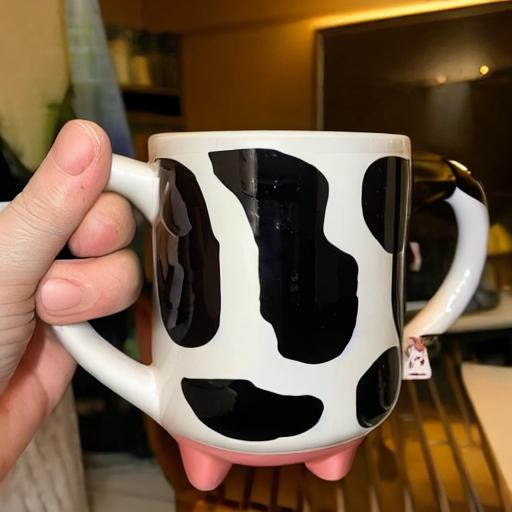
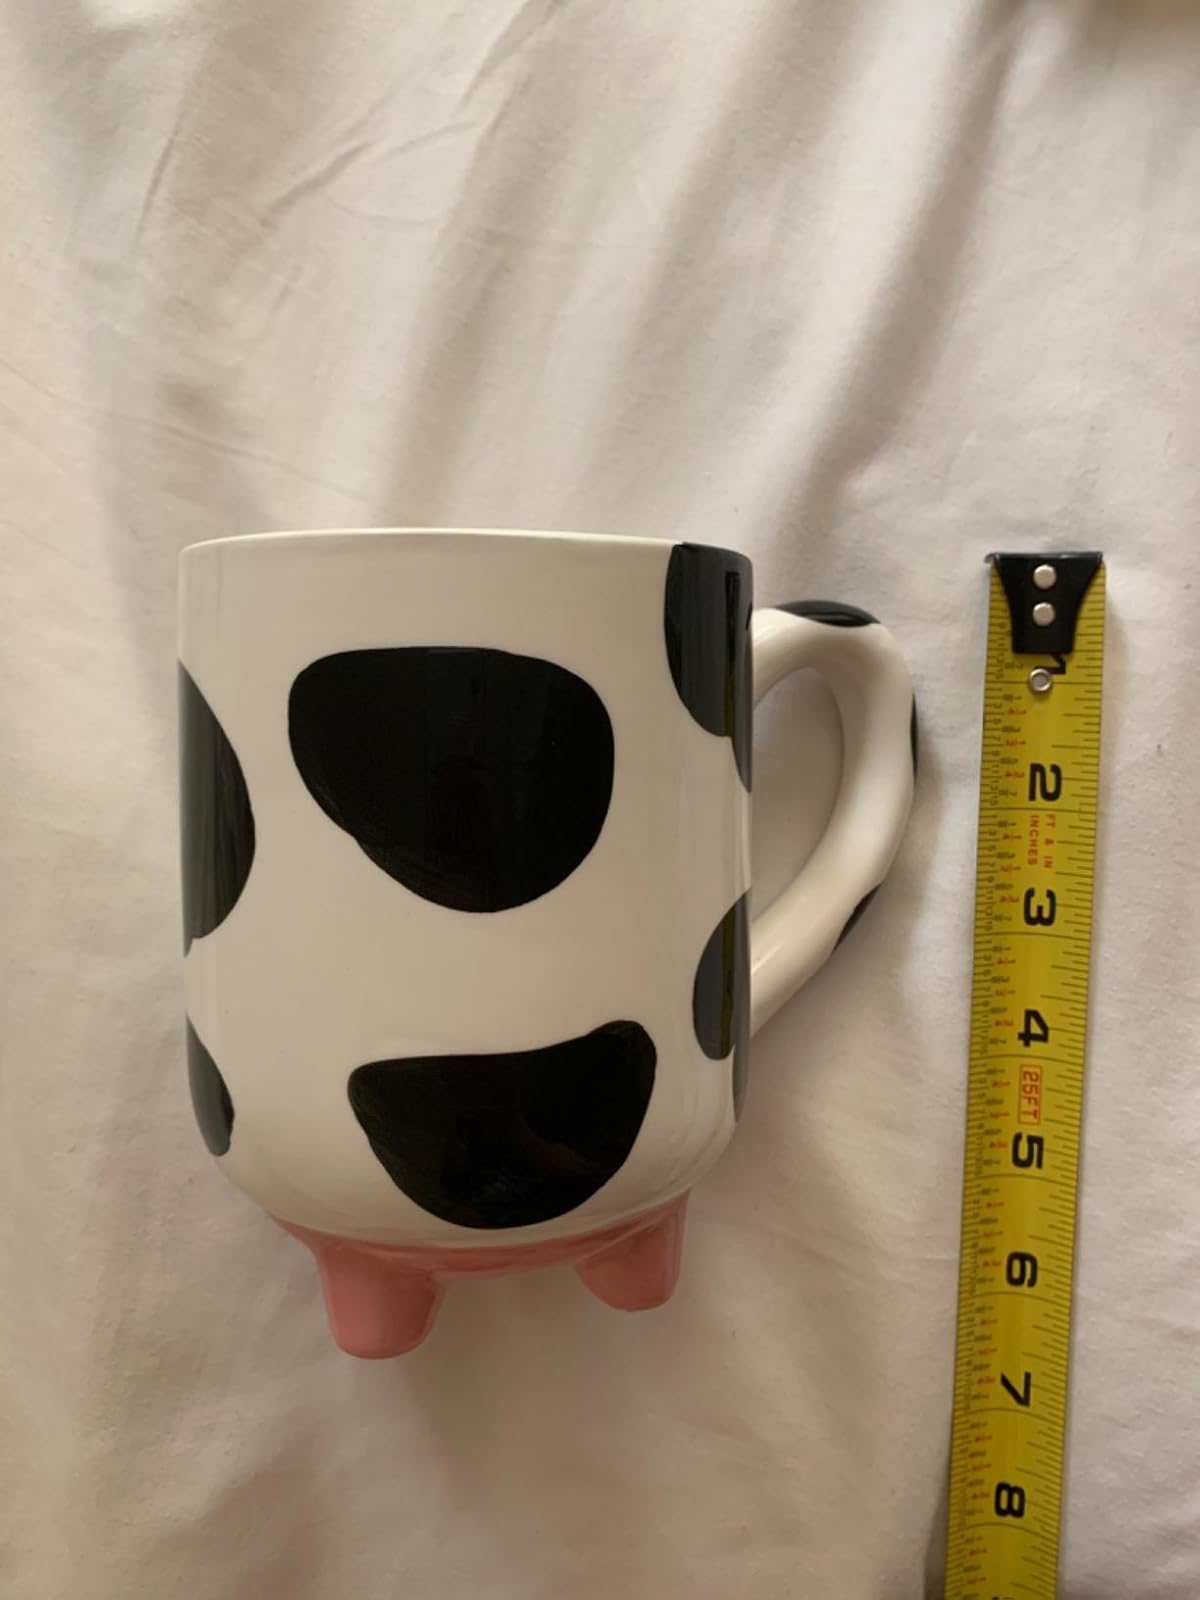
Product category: items_mug
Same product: no